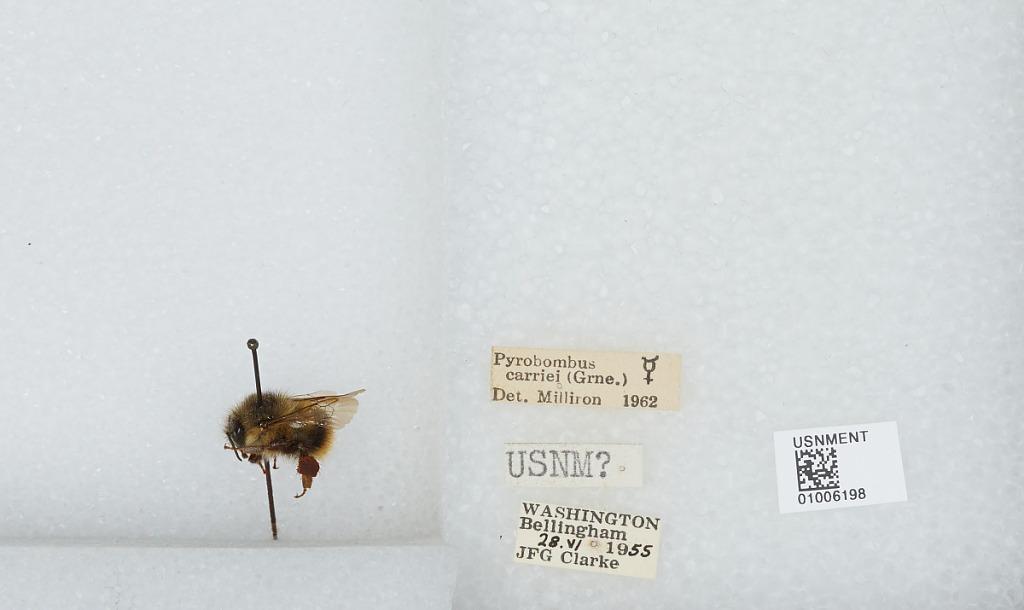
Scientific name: Bombus (Pyrobombus) frigidus Smith
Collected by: J. Clarke
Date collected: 1955-6-28
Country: United States
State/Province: Washington
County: Whatcom
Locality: Bellingham
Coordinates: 48.7503, -122.475
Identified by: Milliron